Sainthal, Uttar Pradesh

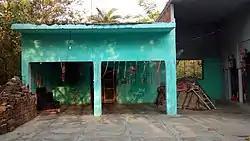
First Mosque of Sainthal situated at Sainthal Qabristan

Sainthal (some times pronounced as Senthal or Saithal) is a "nagar panchayat" in Nawabganj tehsil, Bareilly district, Uttar Pradesh, India.